Adelaide 500

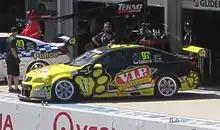
The Holden VF Commodore of Shane van Gisbergen at the 2013 Clipsal 500 Adelaide

From 2002 to 2009, the Adelaide 500 was the opening round of the championship. It lost this position in 2010 and 2011, with the Yas V8 400 in the United Arab Emirates opening the series. From 2012, Adelaide returned to being the opening round. The 2012 Clipsal 500 provided one of the event's most memorable finishes when Whincup chased down and overtook Will Davison on the final lap of the Saturday race. Whincup had made an additional pitstop and gained enough ground to take advantage when Davison's car began to run out of fuel. Davison went on to win the event with a win on Sunday, his first since joining Ford Performance Racing. The 2013 event was the first of the Car of the Future regulations, which saw Nissan and Mercedes-Benz join the series as the first manufacturers outside Ford and Holden since 1993. The Sunday race was won by Shane van Gisbergen in the aftermath of his controversial decision to announce his retirement during the 2012 season before switching teams to Tekno Autosports over the off-season.